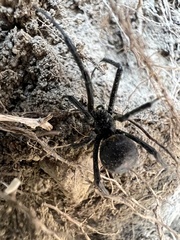
Species: Lactrodectus_hesperus